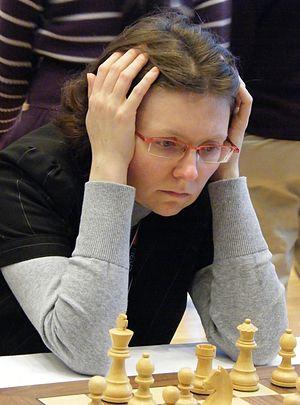
Maria Leconte ou Nepeina-Leconte est une joueuse d'échecs française d'origine ukrainienne, grand maître international féminin depuis 2002.